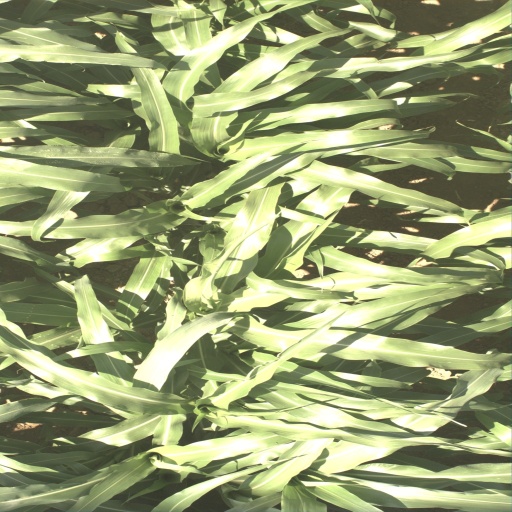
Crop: sorghum